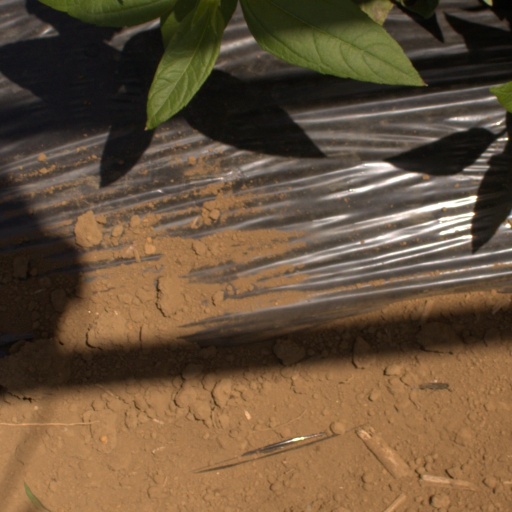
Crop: Jerusalem artichoke